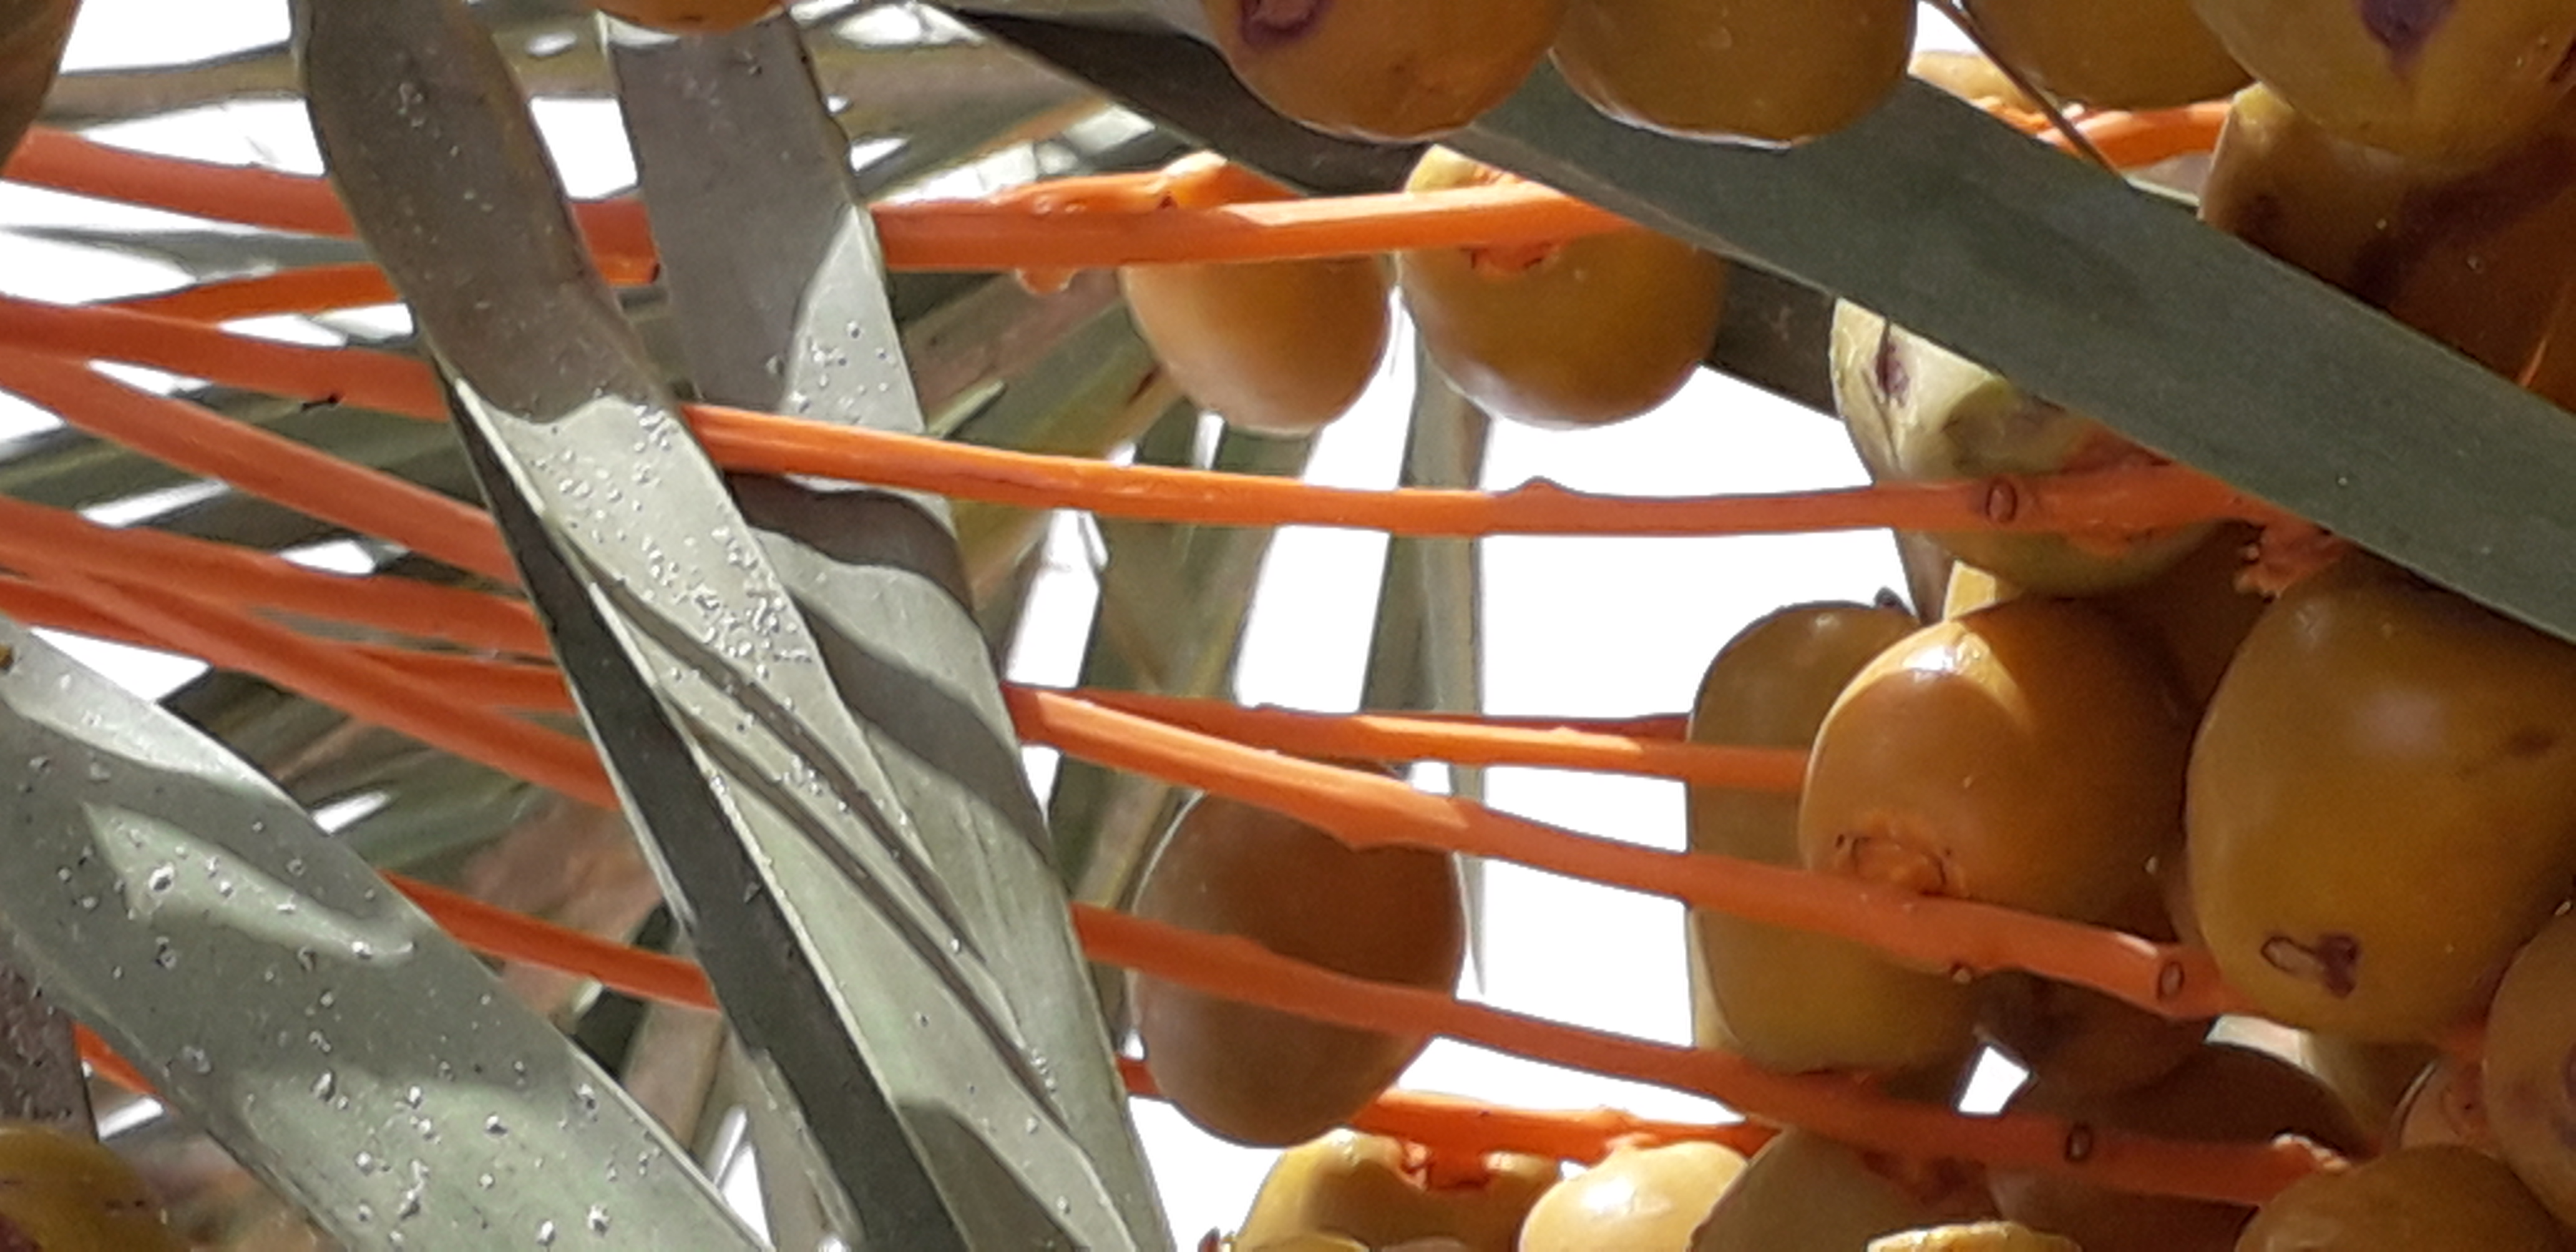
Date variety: Boufagous